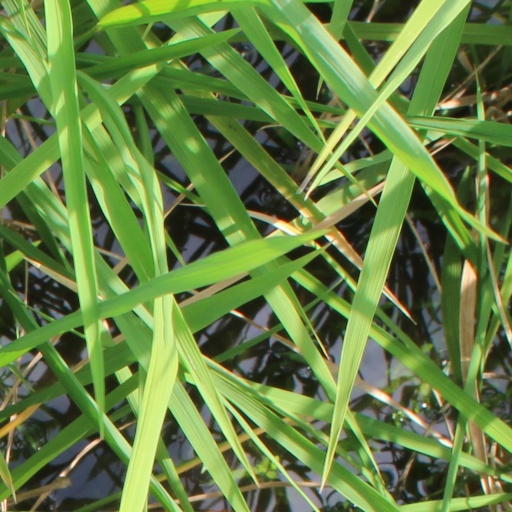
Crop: rice